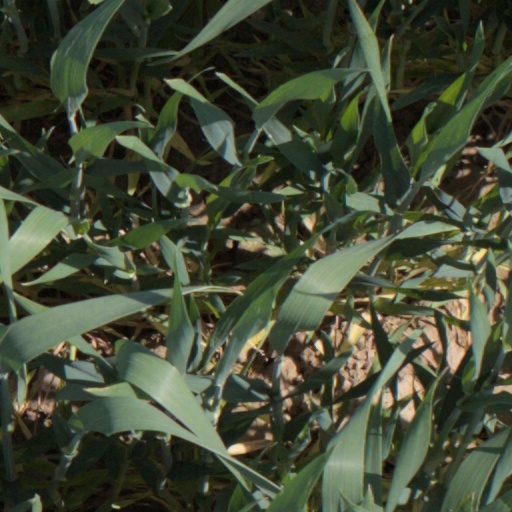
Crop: wheat